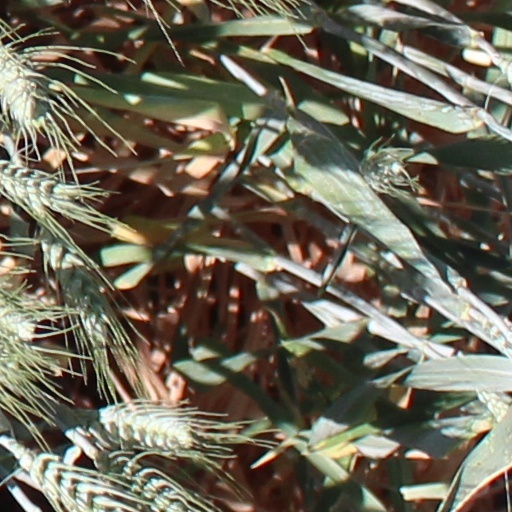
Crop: wheat